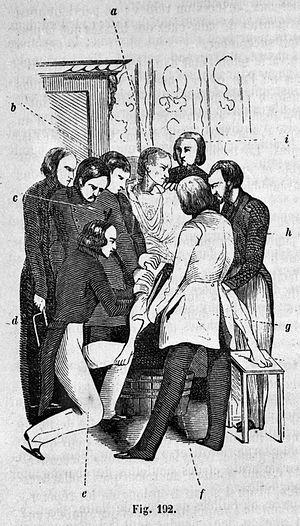
Réf. image
Charles-Emmanuel Sédillot, né à Paris le 18 septembre 1804 et mort à Sainte-Menehould le 29 janvier 1883, est un médecin militaire et un chirurgien français, précurseur de l'asepsie opératoire et promoteur de l'anesthésie au chloroforme. Il est l'auteur de la première gastrostomie chez l'homme, en 1846. Il est professeur au Val-de-Grâce puis à la faculté de médecine de Strasbourg, chirurgien en chef de l'Hôpital militaire et directeur de l'École de médecine militaire de cette ville. On lui doit l'invention, en 1878, du mot «microbe», consacrée par Émile Littré dans l'édition de 1886 de son Dictionnaire de médecine.